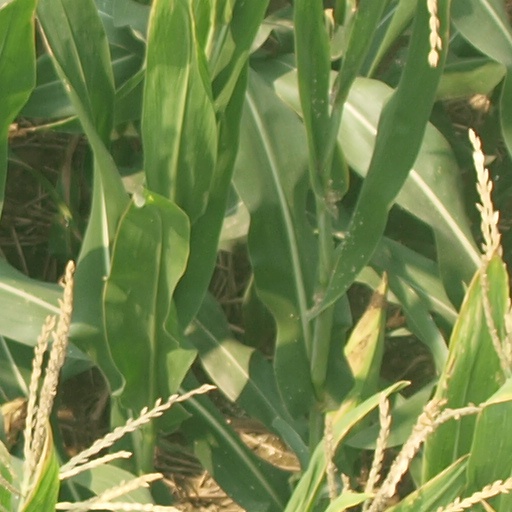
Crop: maize; corn